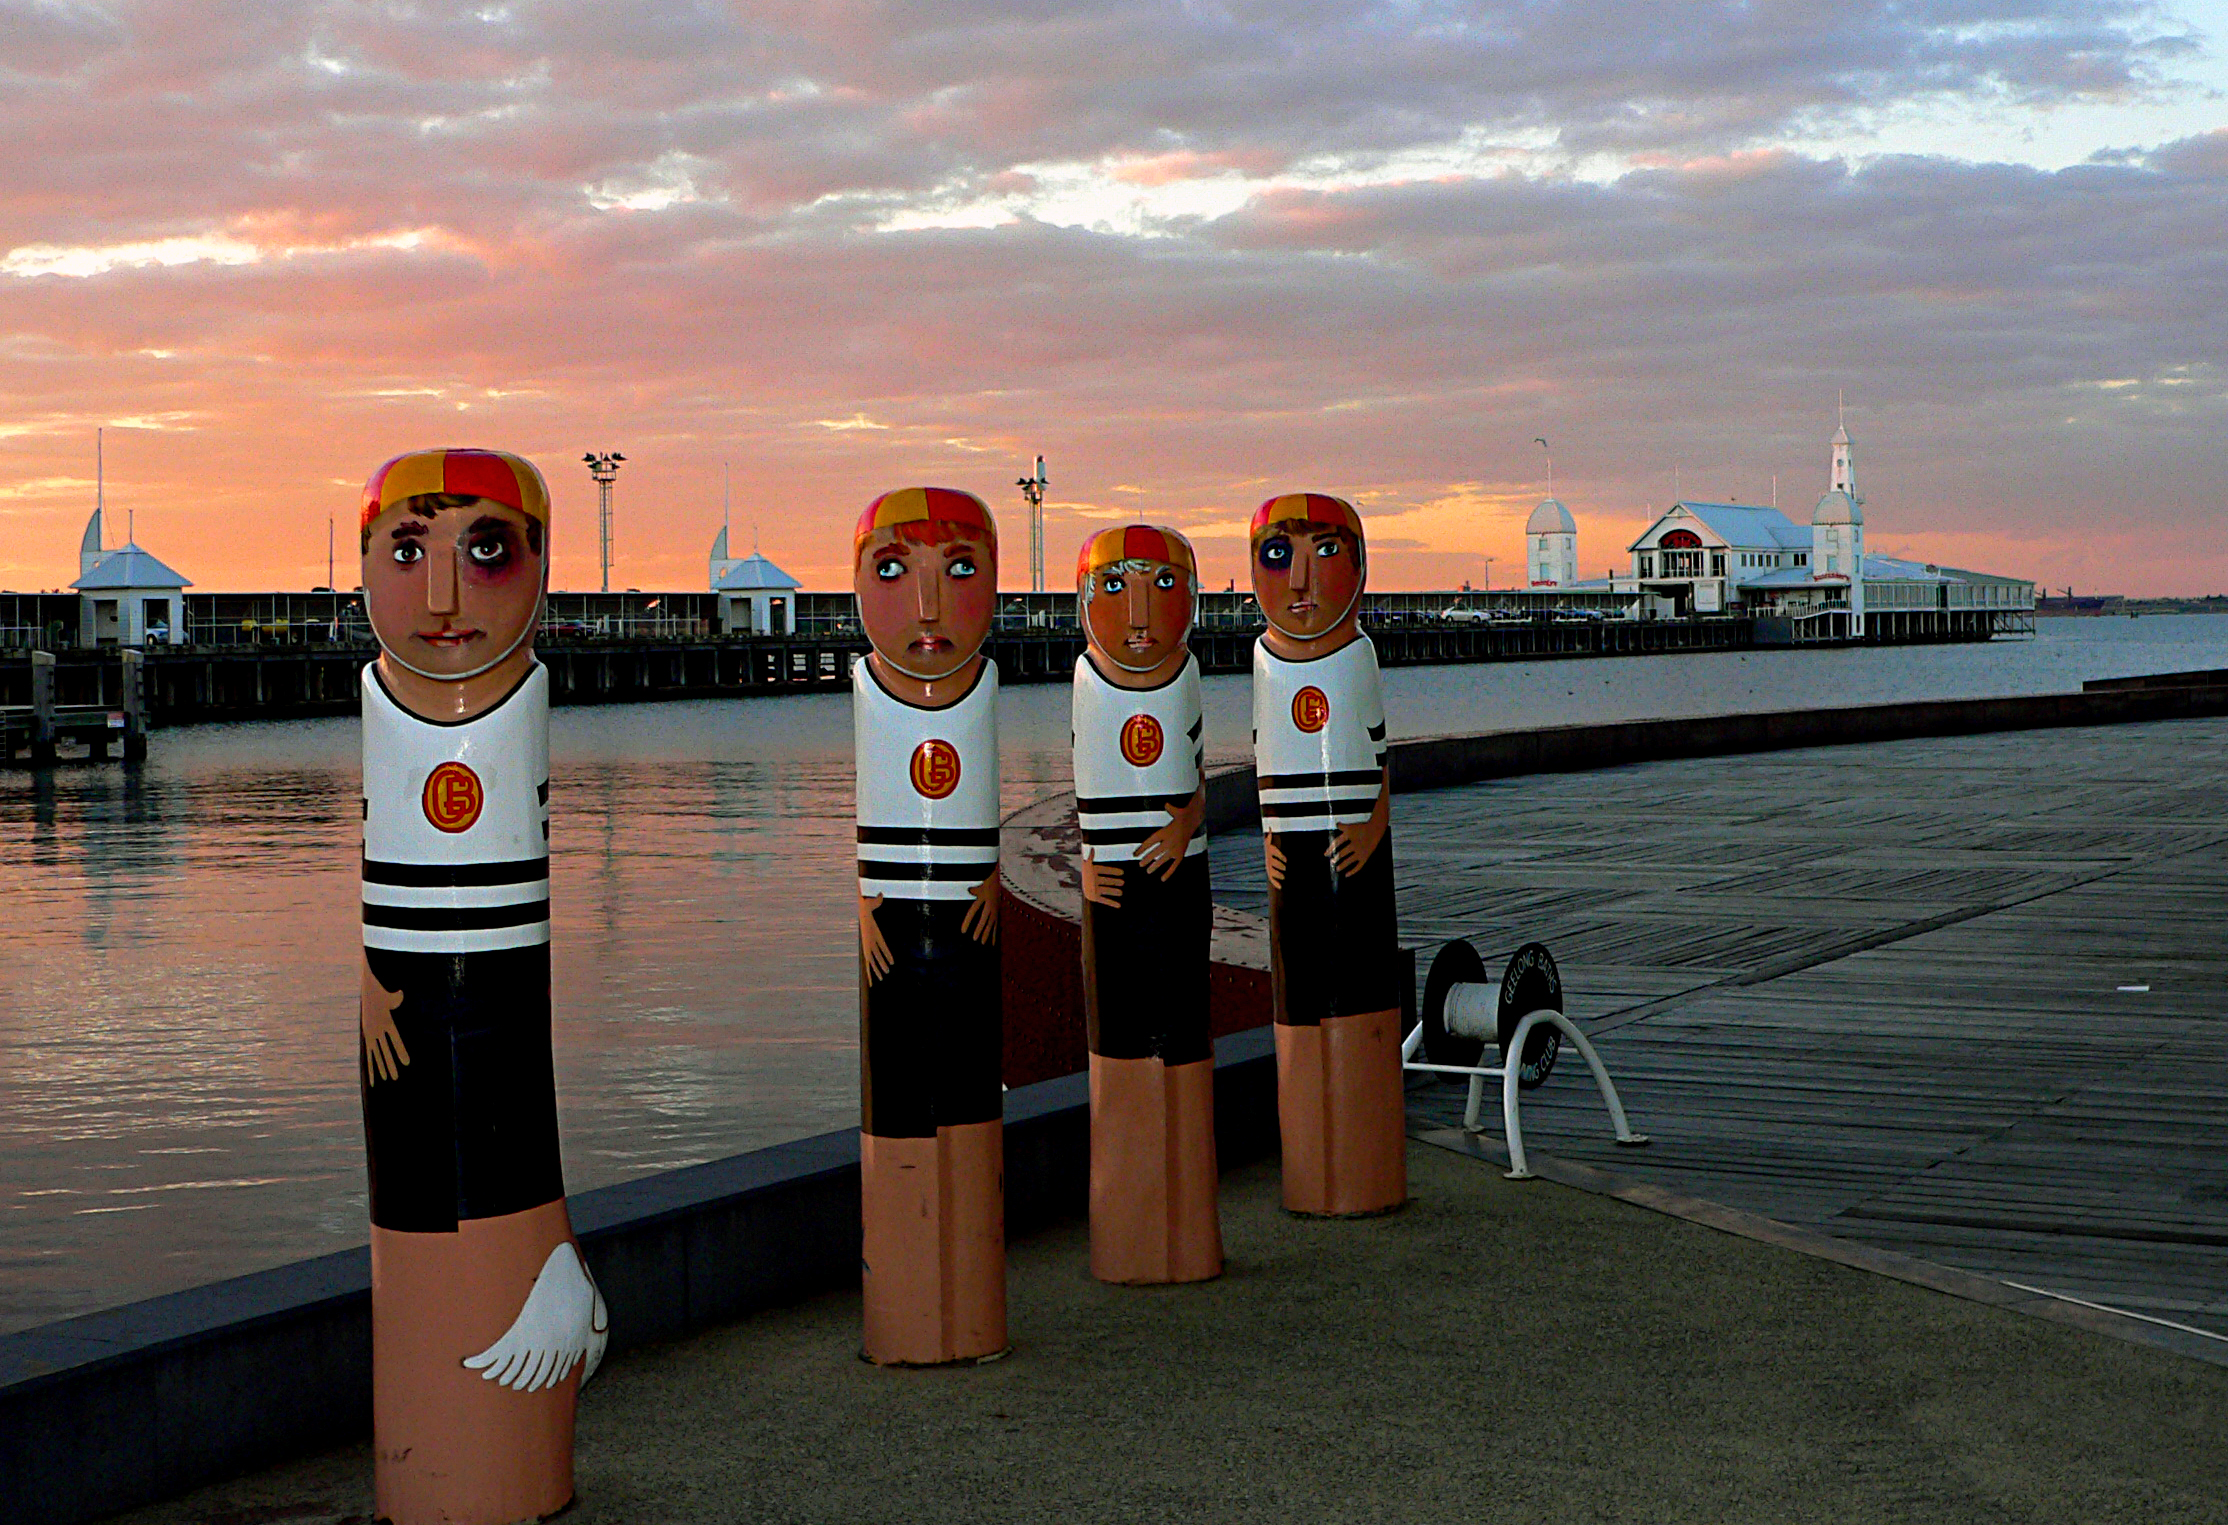
sea, vacation, vehicle, boating, statues, victoria, publicart, bridgecamera, bollards, geelong, cunninghampier, janmitchell, woodenmen, lifeguards, lifesavers, lumixfz20